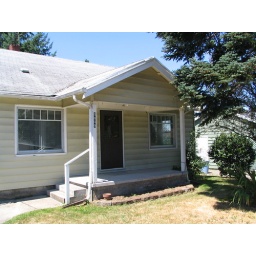
Front of the house with a place to plant flowers in front of the porch.